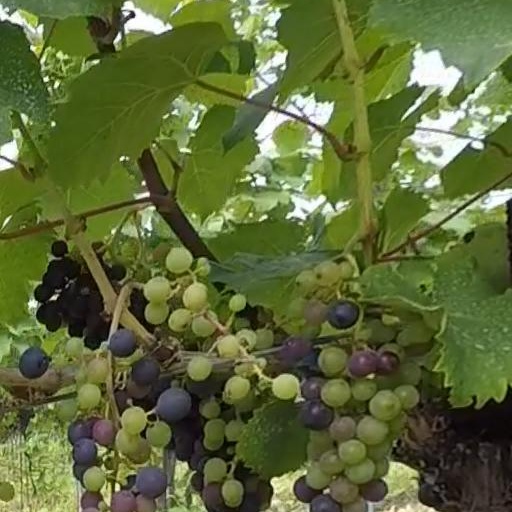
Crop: grape